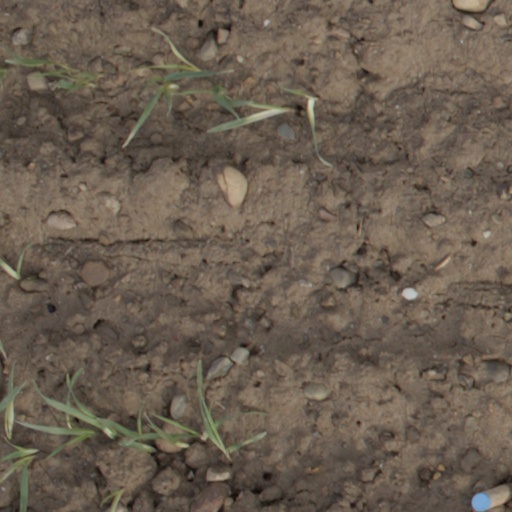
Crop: wheat